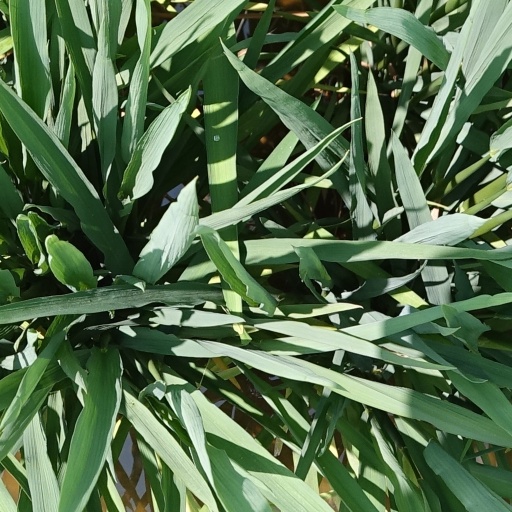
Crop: rice